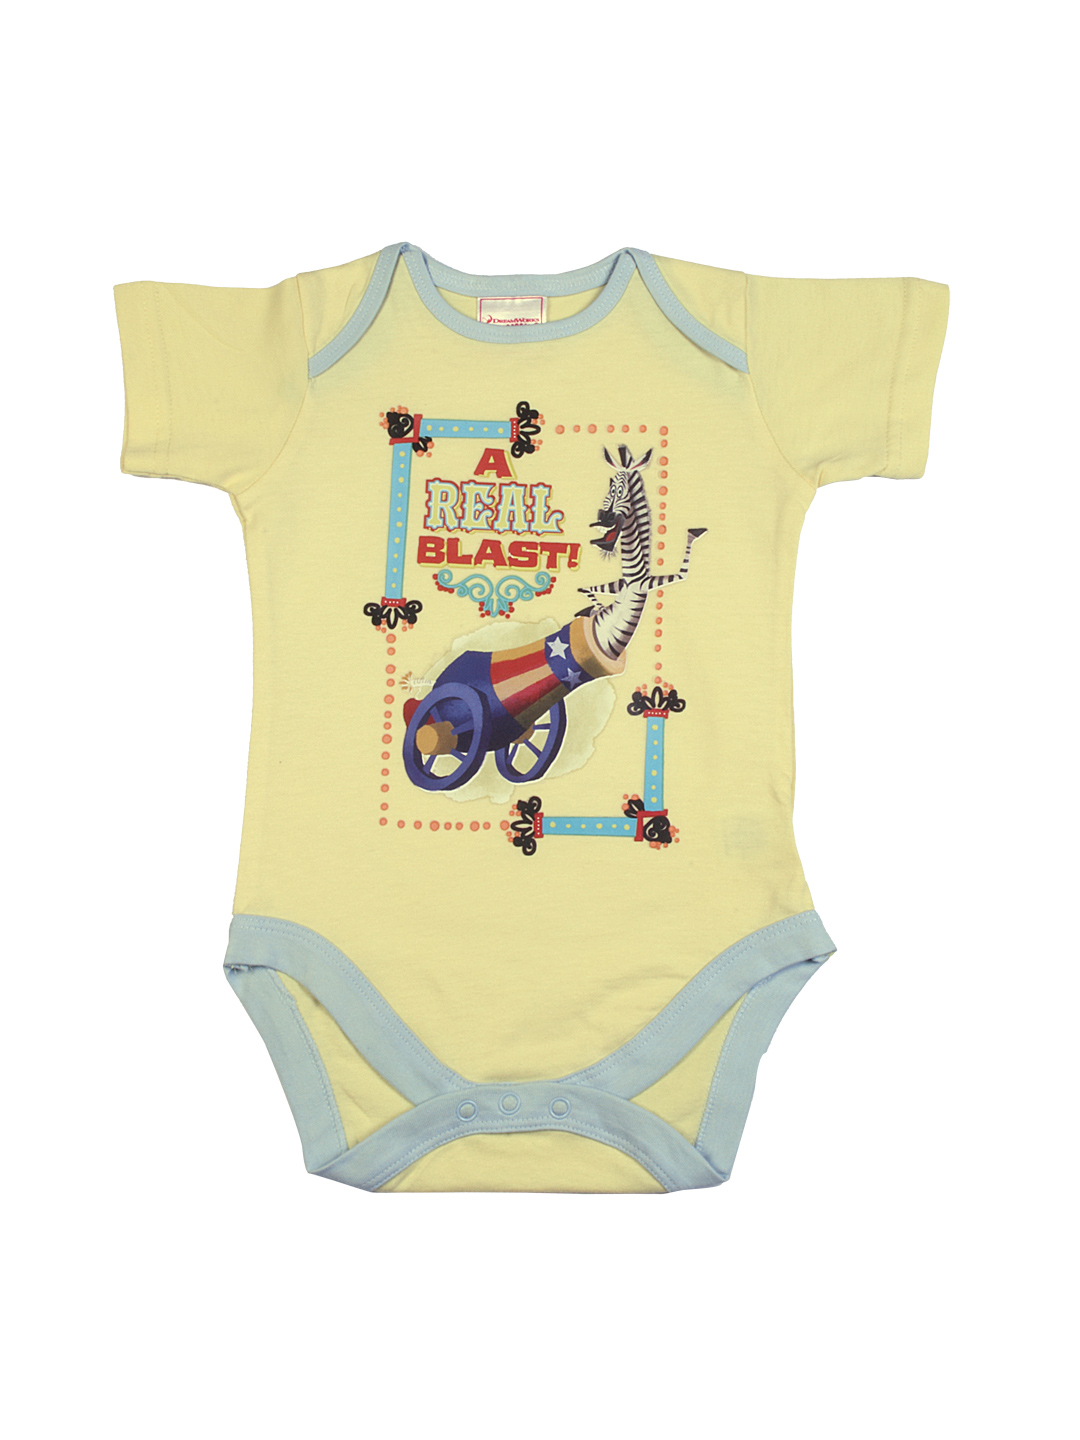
Madagascar3 Infant Girls Lemon Yellow Snapsuit Romper
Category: Apparel / Topwear / Rompers
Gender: Boys
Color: Yellow
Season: Summer 2012
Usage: Casual